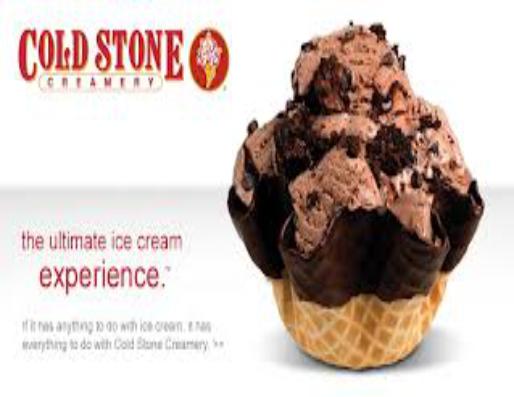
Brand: Cold Stone Creamery
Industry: Food